Philippine National Police

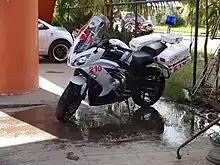
Highway Patrol Group's Kawasaki Ninja 650R No. 210 of PNP

The Highway Patrol Group (HPG)responsible for enforcing traffic laws and motor vehicle registration and regulation and assisting the Land Transportation Office and is also part of the LTFRB#I-ACT!. This group is rarely seen outside of highly urbanized areas or in any provincial areas however.